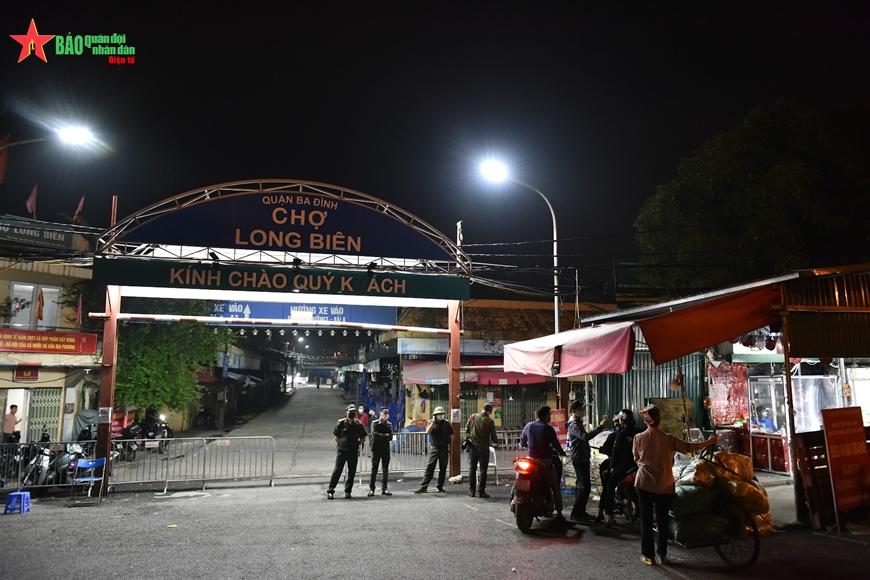
thời điểm bức hình này được chụp là vào buổi đêm